Gif-sur-Yvette

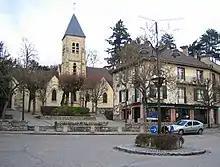
Église Saint-Rémi in Gif-sur-Yvette

In the 1770s, the Château de Button by architect Pierre Desmaisons was completed in Gif. In 1946, the French National Centre for Scientific Research (CNRS) installed an office and research facility on the property.